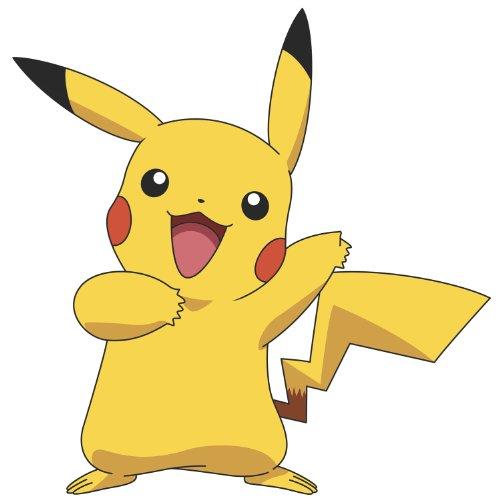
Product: RoomMates Pokemon Pikachu Peel And Stick Wall Decals - RMK2536GM
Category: Baby Products | Nursery | Décor | Wall Décor | Stickers
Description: Comes with 12 wall decals; assembled size 28.25 inches wide x 29.75 inches high.
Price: $12.56